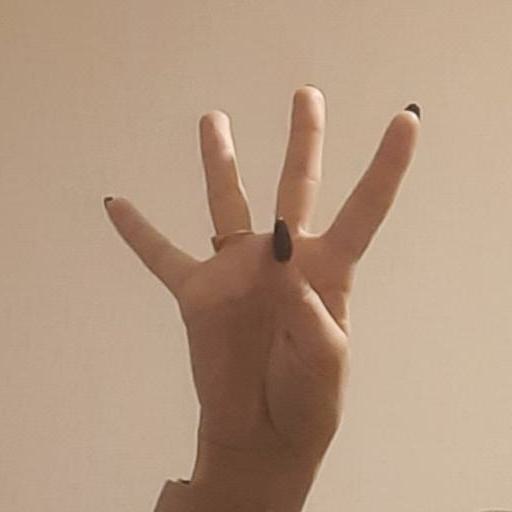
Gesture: four